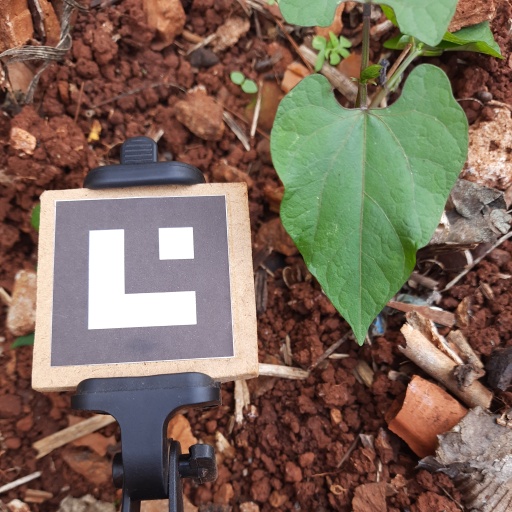
Observations: wavy surface, no eating holes, under shade